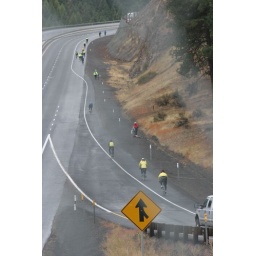
the big display sign across I-84 in North Powder, OR, warned of 2000 cyclists on the road for 12 miles.